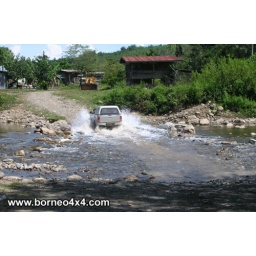
instant car wash - Ritchie driving the Hilux Vigo speeds over the water to hopefully remove some mud